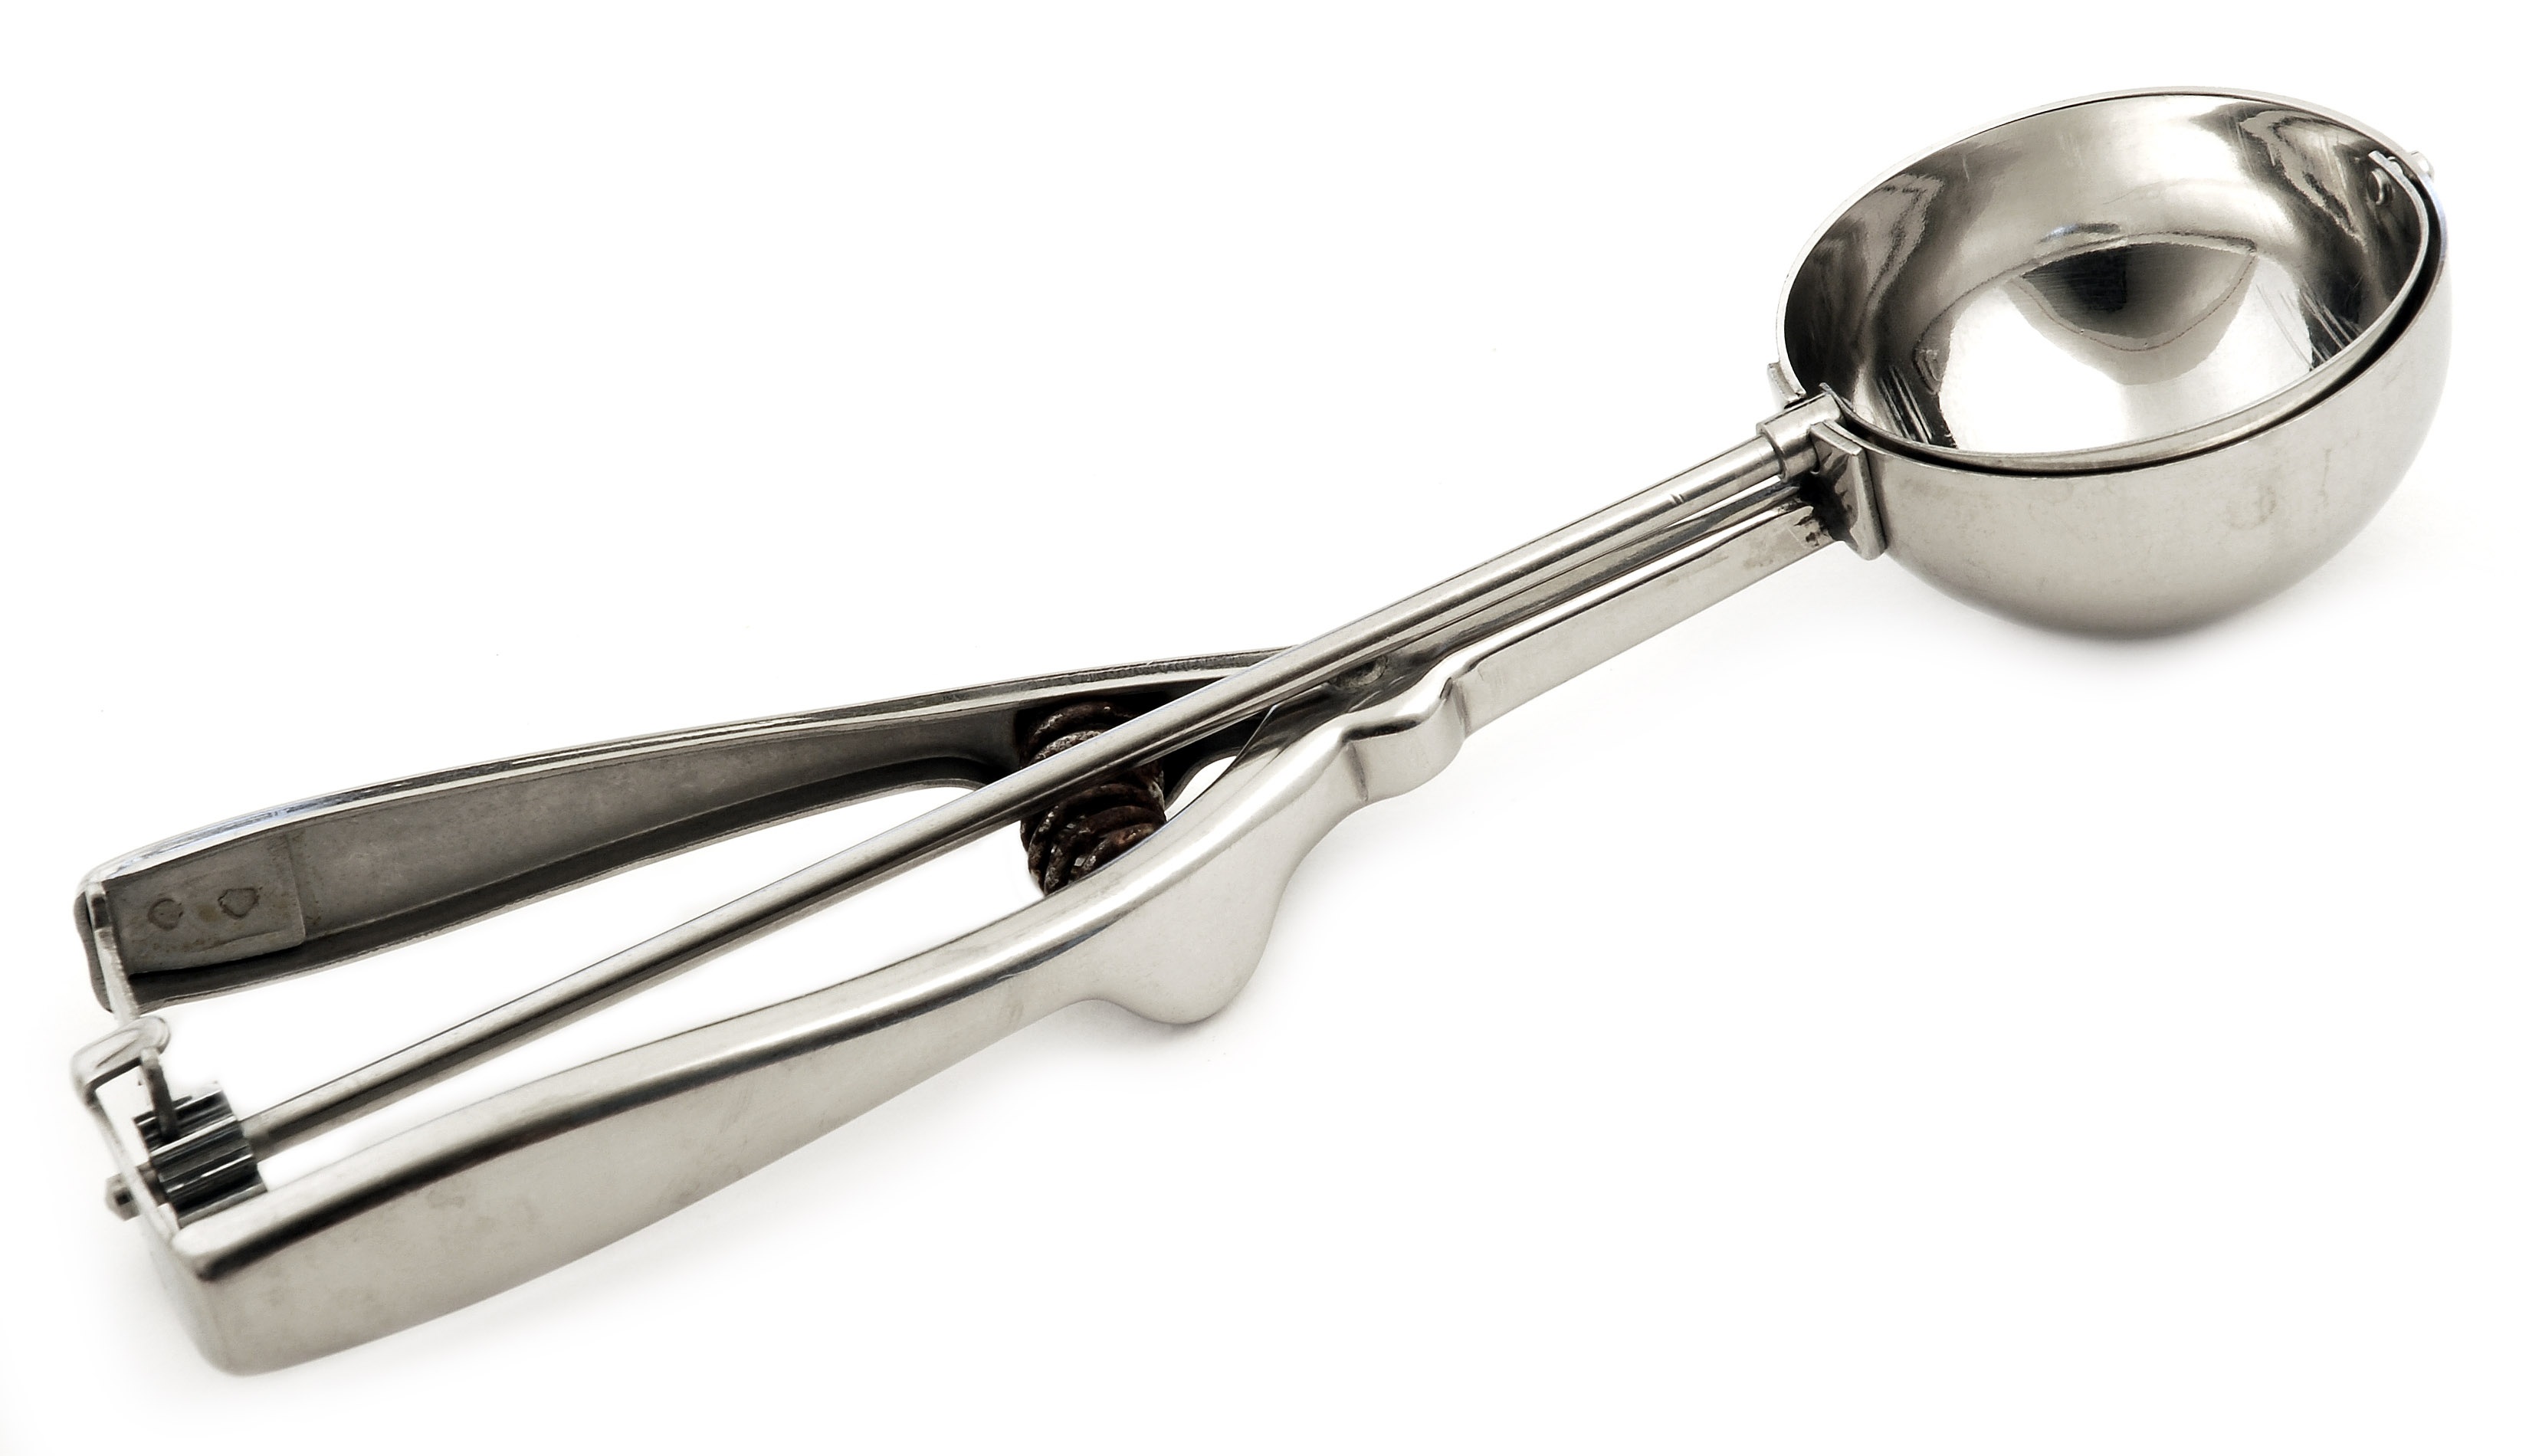
cutlery, tool, kitchen, large, scooper